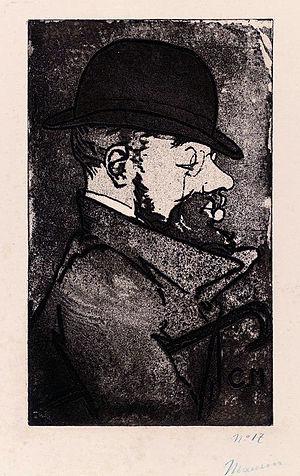
Cette bibliographie a été établie à partir des éléments de rédaction fournis par l’article sur le peintre Henri de Toulouse-Lautrec. Cela a permis d’orienter la collecte des ouvrages disponibles à la Bibliothèque nationale de France. Une filmographie de référence est présente à la suite. Elle recense les divers films qui ont été produits sur ce sujet ainsi que leurs différentes versions matérielles. La partie multimédia regroupe des supports plus anciens tels que les diapositives, mais aussi un texte enregistré sur CD-ROM.